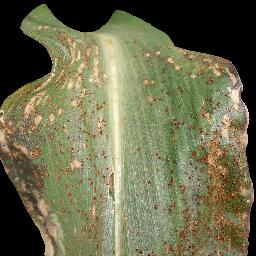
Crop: corn
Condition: (maize)_common_rust